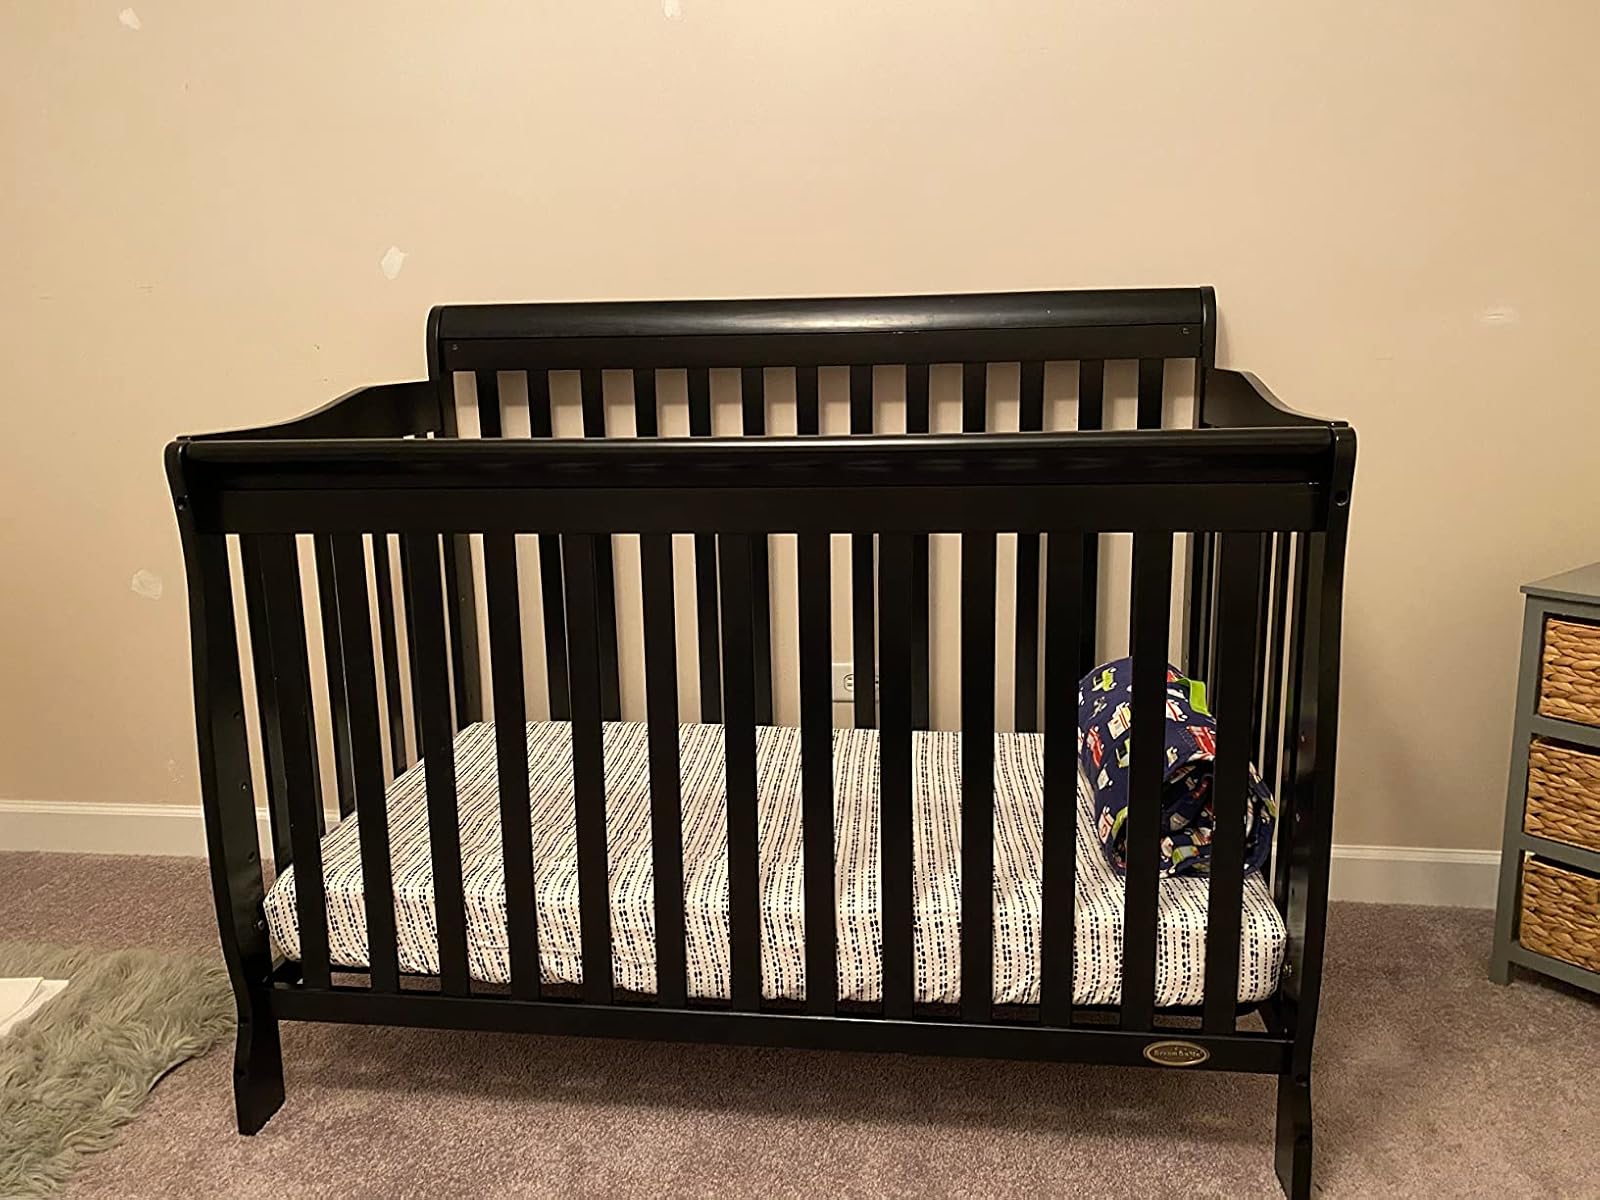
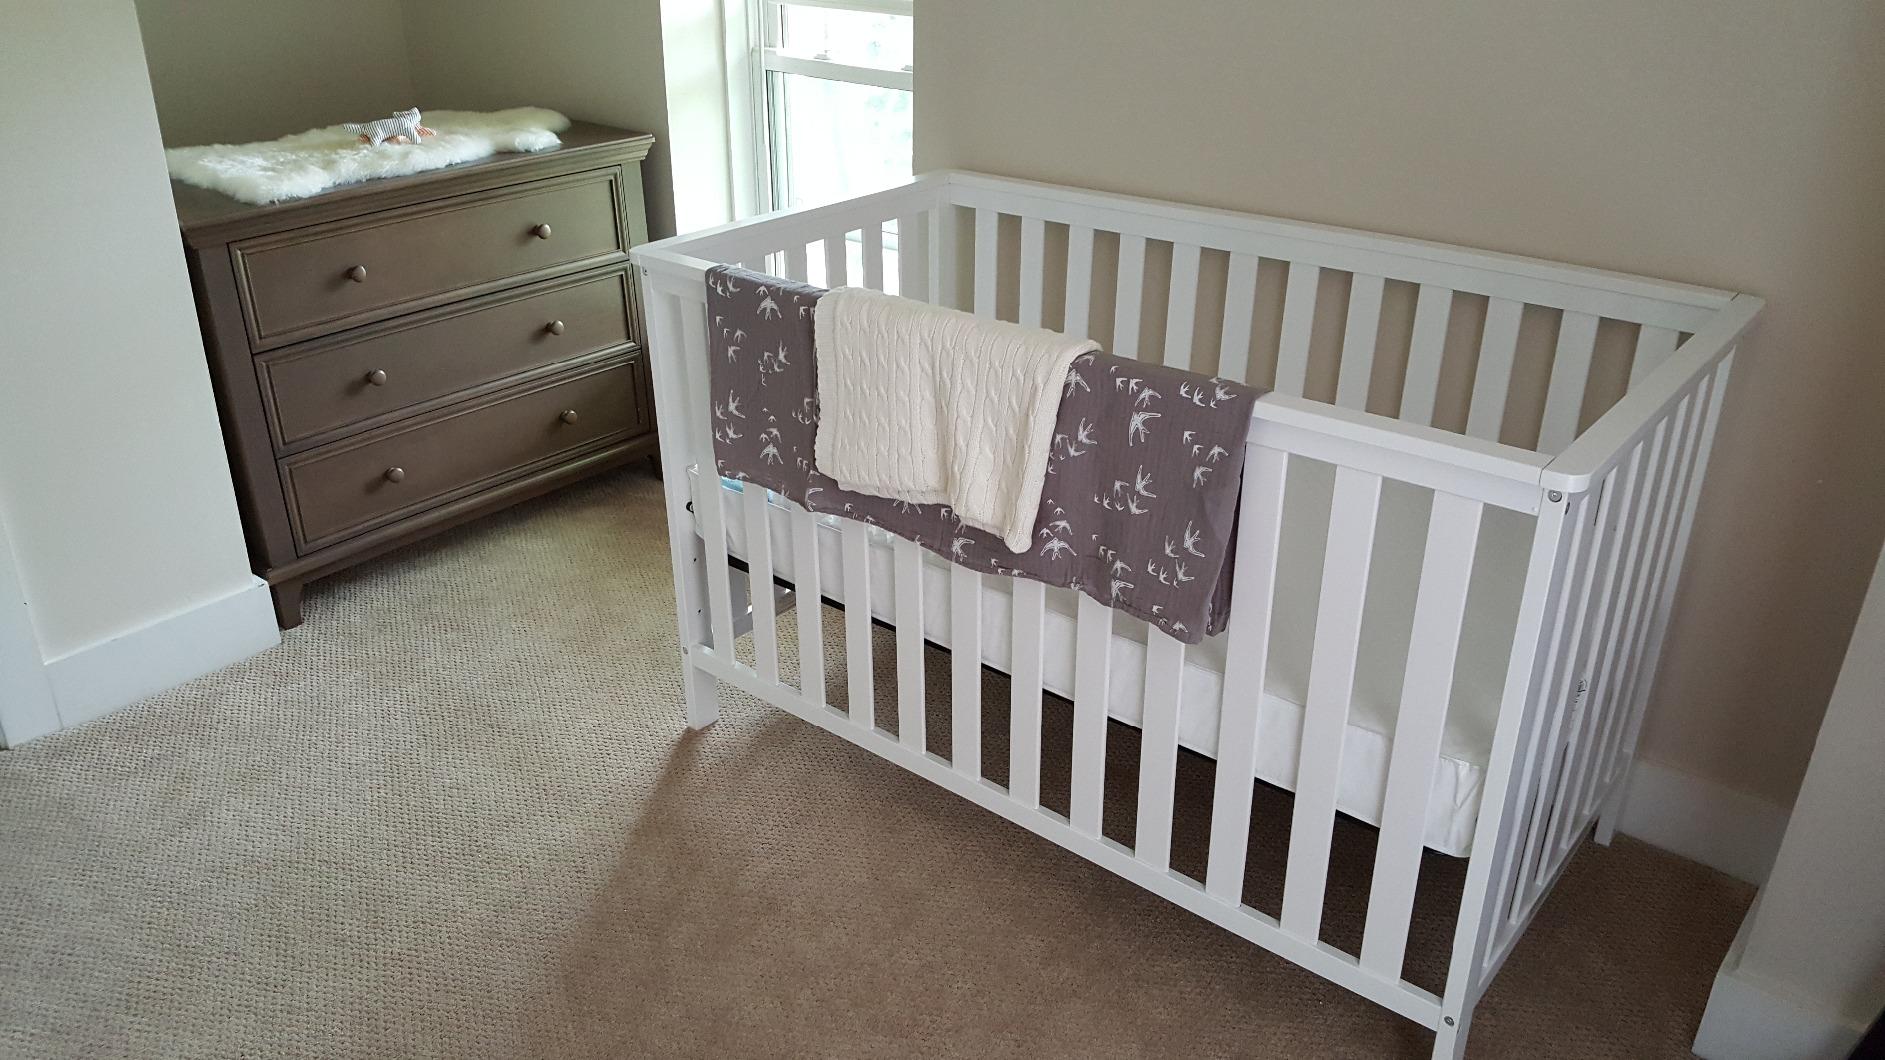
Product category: products_crib
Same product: no